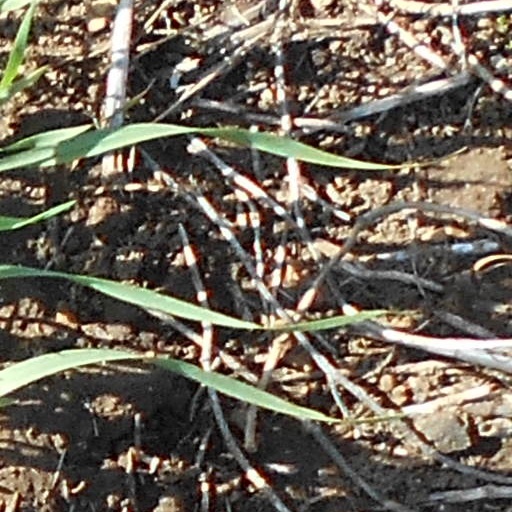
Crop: wheat